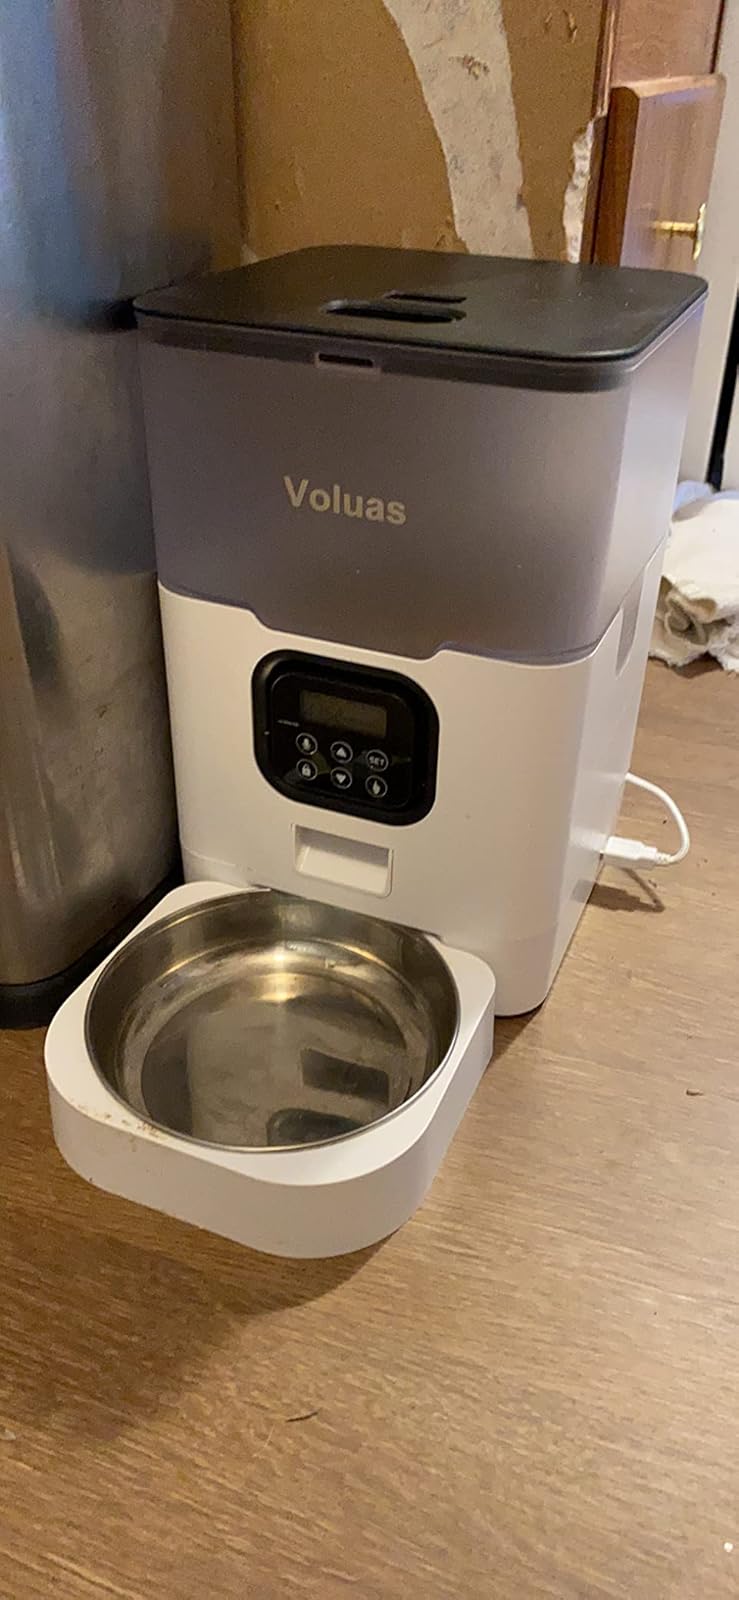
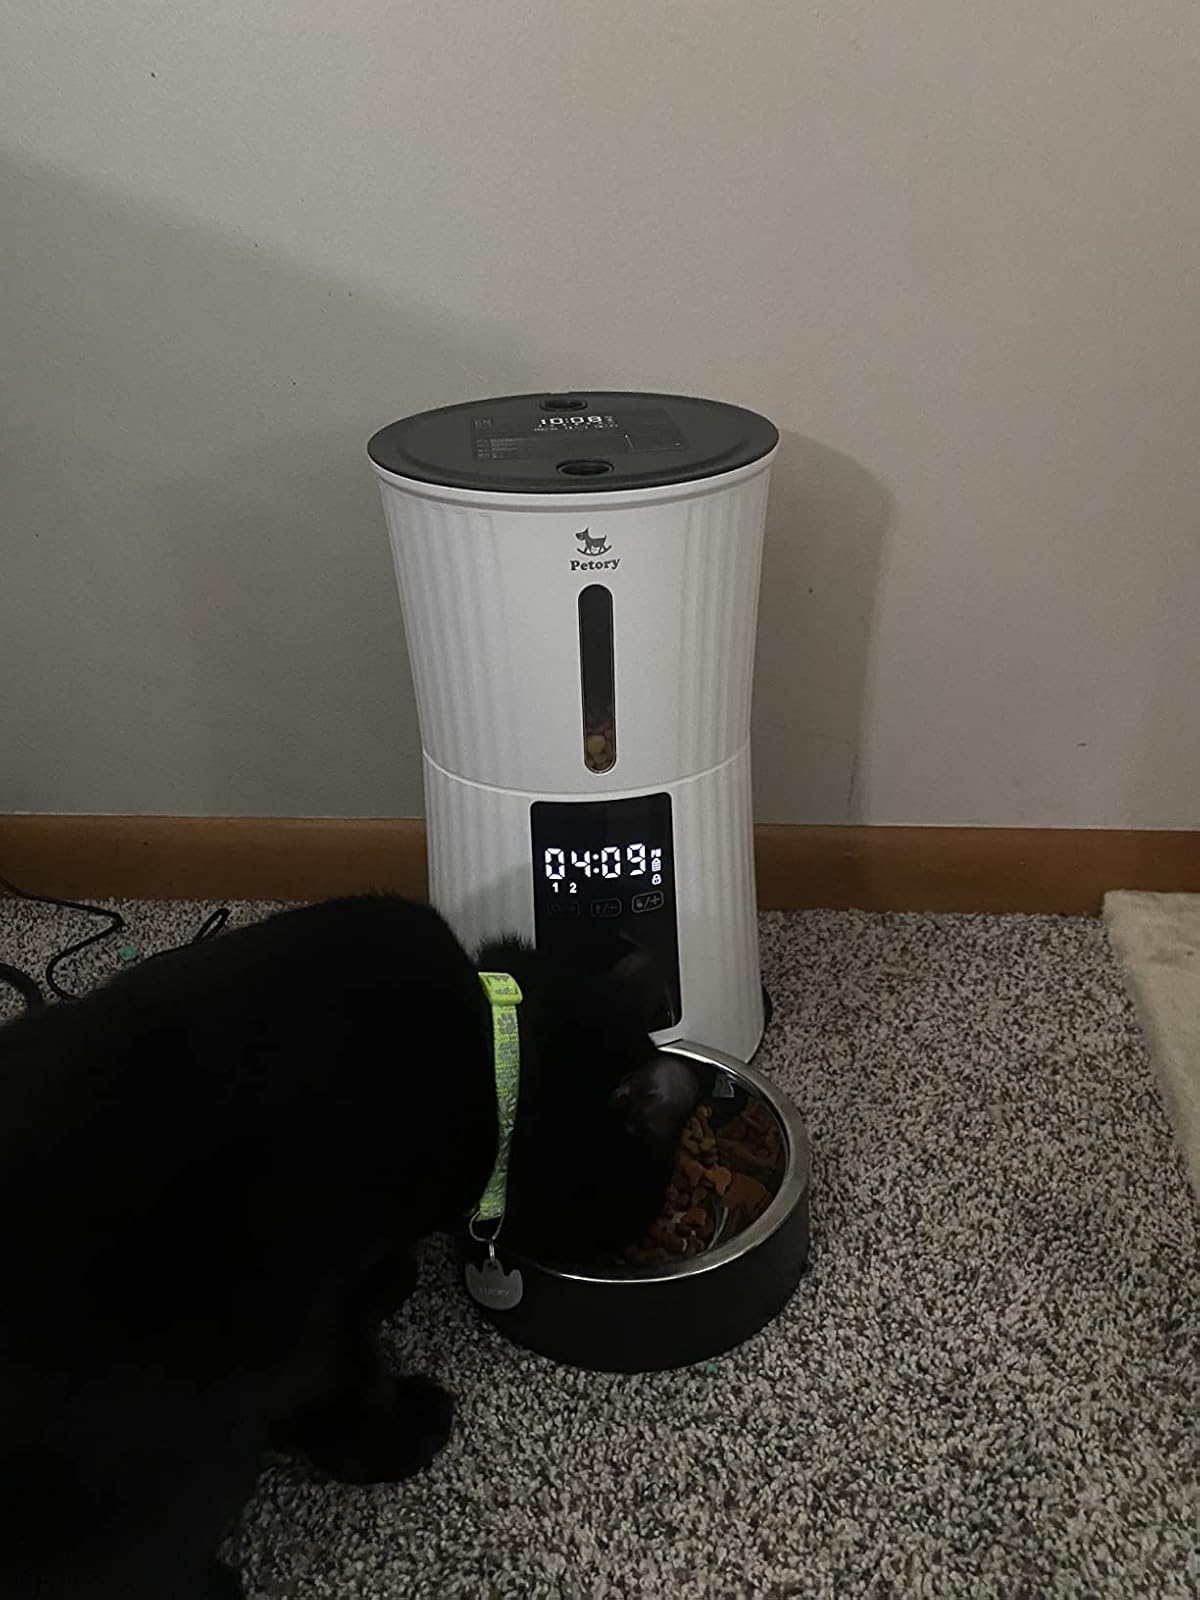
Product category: items_feeder
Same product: no